Le Centre Sheraton Hotel

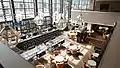
Le Café Bar in the lobby area of Le Centre Sheraton Hotel in Montreal

The hotel was planned to open in time for the 1976 Summer Olympics as the world's largest Holiday Inn. As with a number of Montreal Olympic-era projects, the project suffered from cost overruns to the tune of $81 million. Construction took eight years, with Holiday Inn backing out and Sheraton Hotels and Resorts becoming the project's backer. Mayor of Montreal Jean Drapeau officially opened the building in May 1982.